R Hydrae

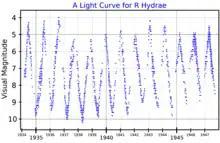
A visual band light curve for R Hydrae, from AAVSO data

The first record of observations for this star was in 1662 by Johannes Hevelius. It was found to be variable by Giacomo Filippo Maraldi in 1702; thereafter he tracked its various appearances until 1712. The evidence suggests the period of variability during this period was ~495 days. In between 1770 and 1950, the period declined linearly down to 385 days. It has remained fairly stable since that time. The decline may be due to a prior thermal pulse caused by a helium flash under a hydrogen-fusing shell. The period change would have been accompanied by a decrease in the stellar radius. An alternative explanation is a relaxation of the stellar envelope brought on by a change in the structure within the star.